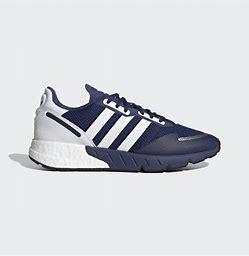
Brand: Adidas
Model: ZX 1K Boost